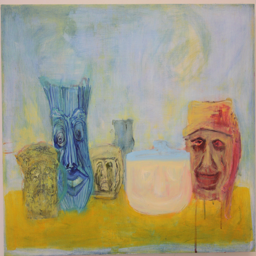
45cm by 60cm , oil paint on board